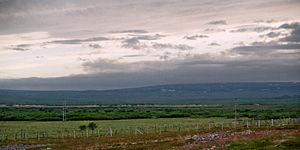
Le Parc national de Varangerhalvøya est un parc national créé en 2006 dans le Finnmark norvégien.